Abraham Shackleton

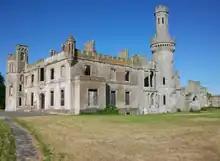
Duckett's Grove, tower side, County Carlow, Ireland

He qualified to become a schoolmaster at the age of 20 when he learned Latin. He worked at David Hall's school at Skipton, North Yorkshire as an assistant. He moved to Ireland in 1720, after he was recruited by Irish Quakers to become a tutor for the children of William Cooper and John Duckett. The families resided at Cooper's Hill in Queen's County (now County Laois) and Duckett's Grove in County Carlow, Ireland.